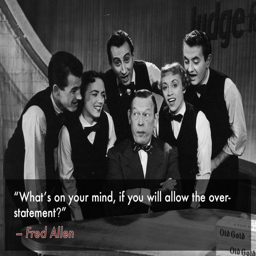
when comedian asked a simple question of a simple person .